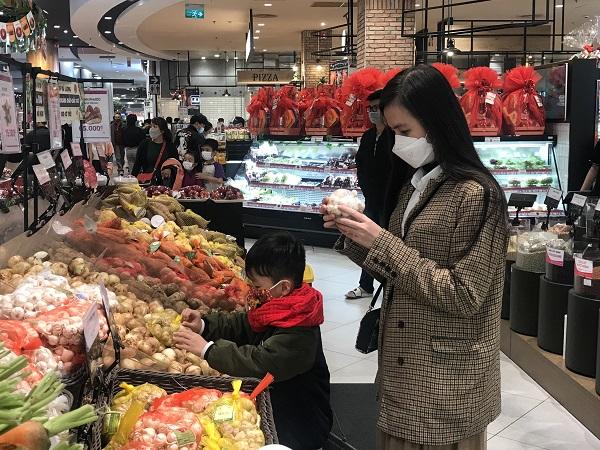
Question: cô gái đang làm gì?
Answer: đang lựa thực phẩm